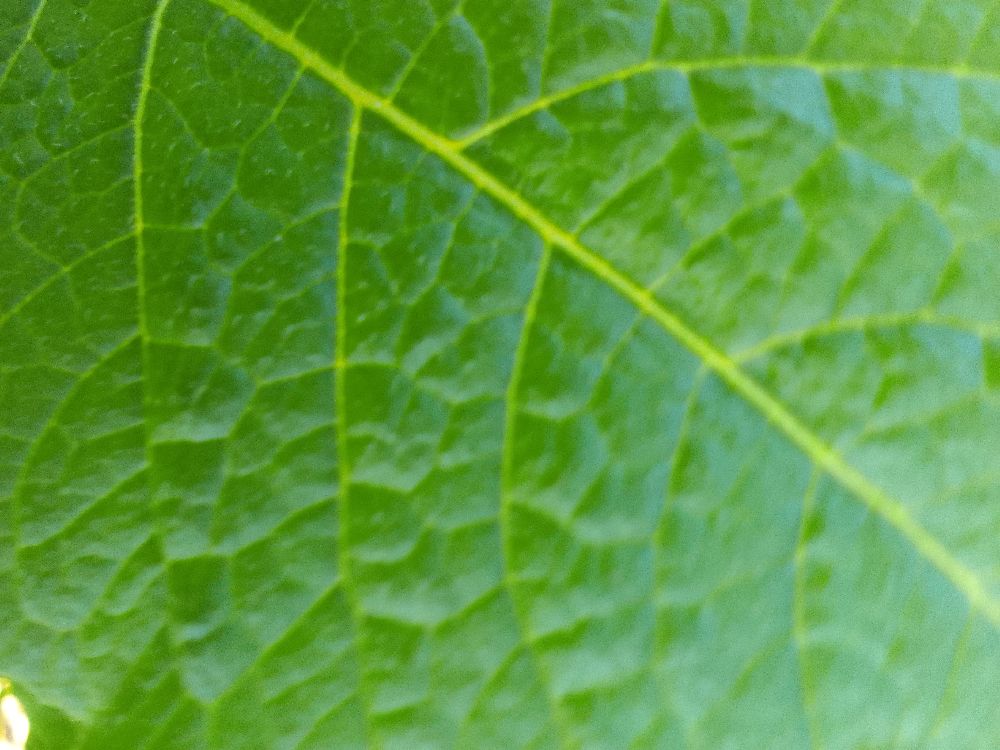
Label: Healthy